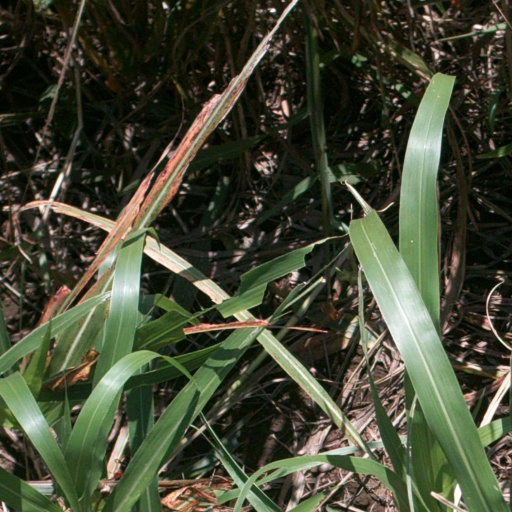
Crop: sorghum